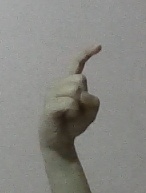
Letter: ra